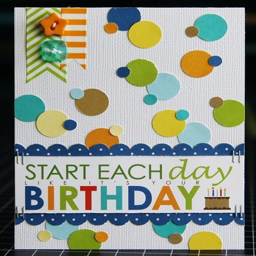
person created this card using the collection i love the circles and colors !